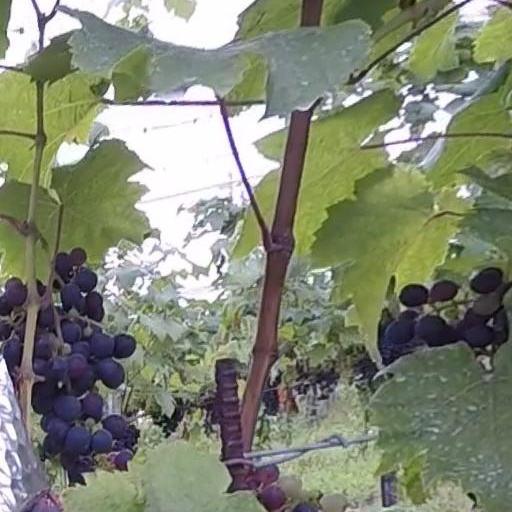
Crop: grape